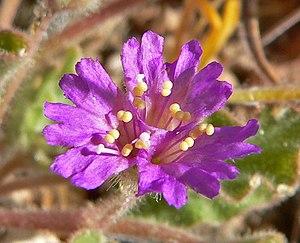
L'Allionia est une plante dicotylédone de la famille des nyctaginacées.
Allionia incarnata est une plante herbacée pérenne, rampante, originaire des continents nord, centre et sud-américain, de la famille des Nyctaginaceae.